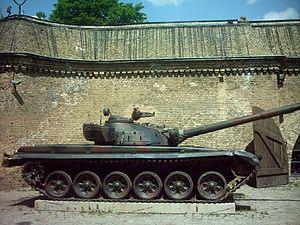
En mécanique un blindage est une paroi, destinée à protéger ce qui est derrière, ou une enveloppe, destinée à protéger ce qui se trouve à l'intérieur.
Le T-72 est un char de combat conçu à l'origine comme une version simplifiée du T-64, moins cher tout en étant plus fiable et destiné à équiper massivement les armées du pacte de Varsovie.